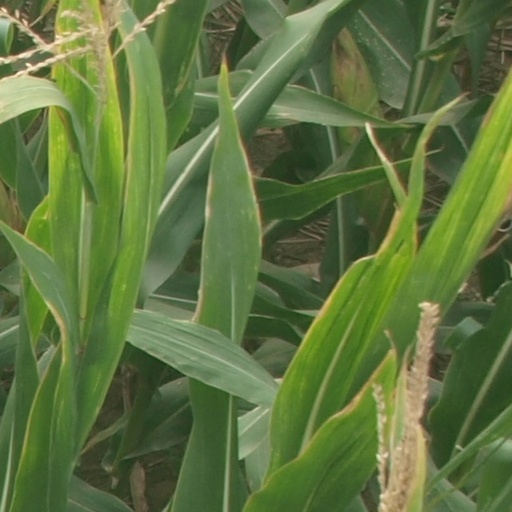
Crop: maize; corn